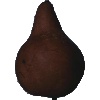
Label: pear_kaiser